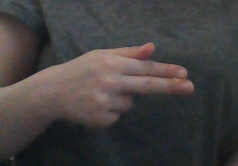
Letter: ghain